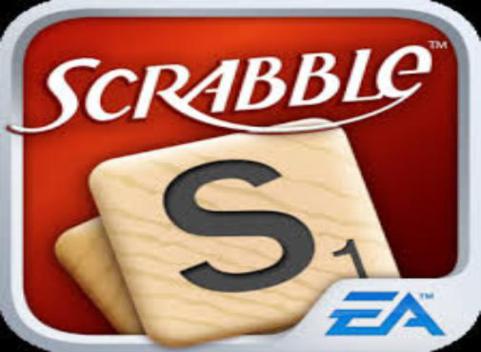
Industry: Leisure